Killing Words

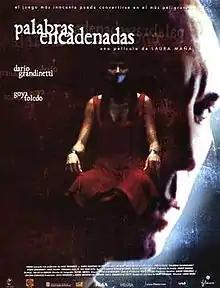

Killing Words is a Spanish psychological thriller co-written and directed by Laura Mañá which stars Darío Grandinetti and Goya Toledo.